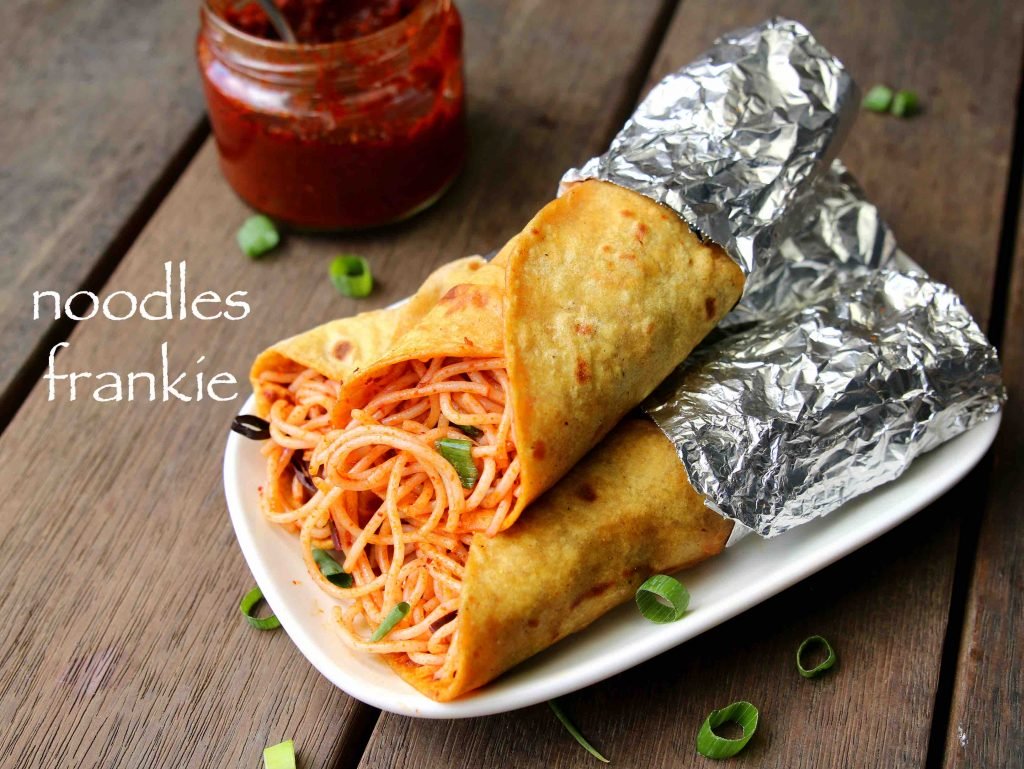
Dish: kaathi_rolls